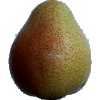
Label: pear_forelle